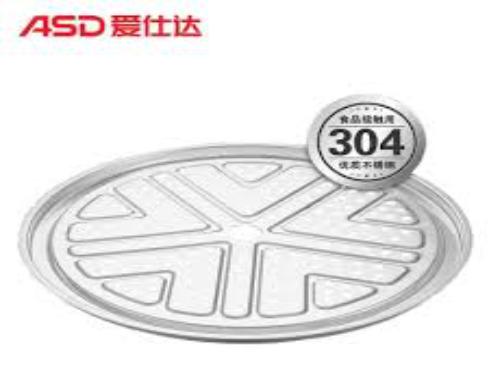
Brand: asd
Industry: Necessities